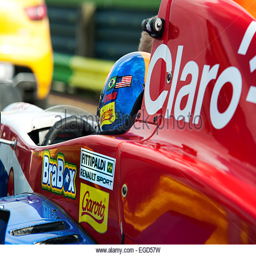
a driver in a car in the pit lane getting ready for the race